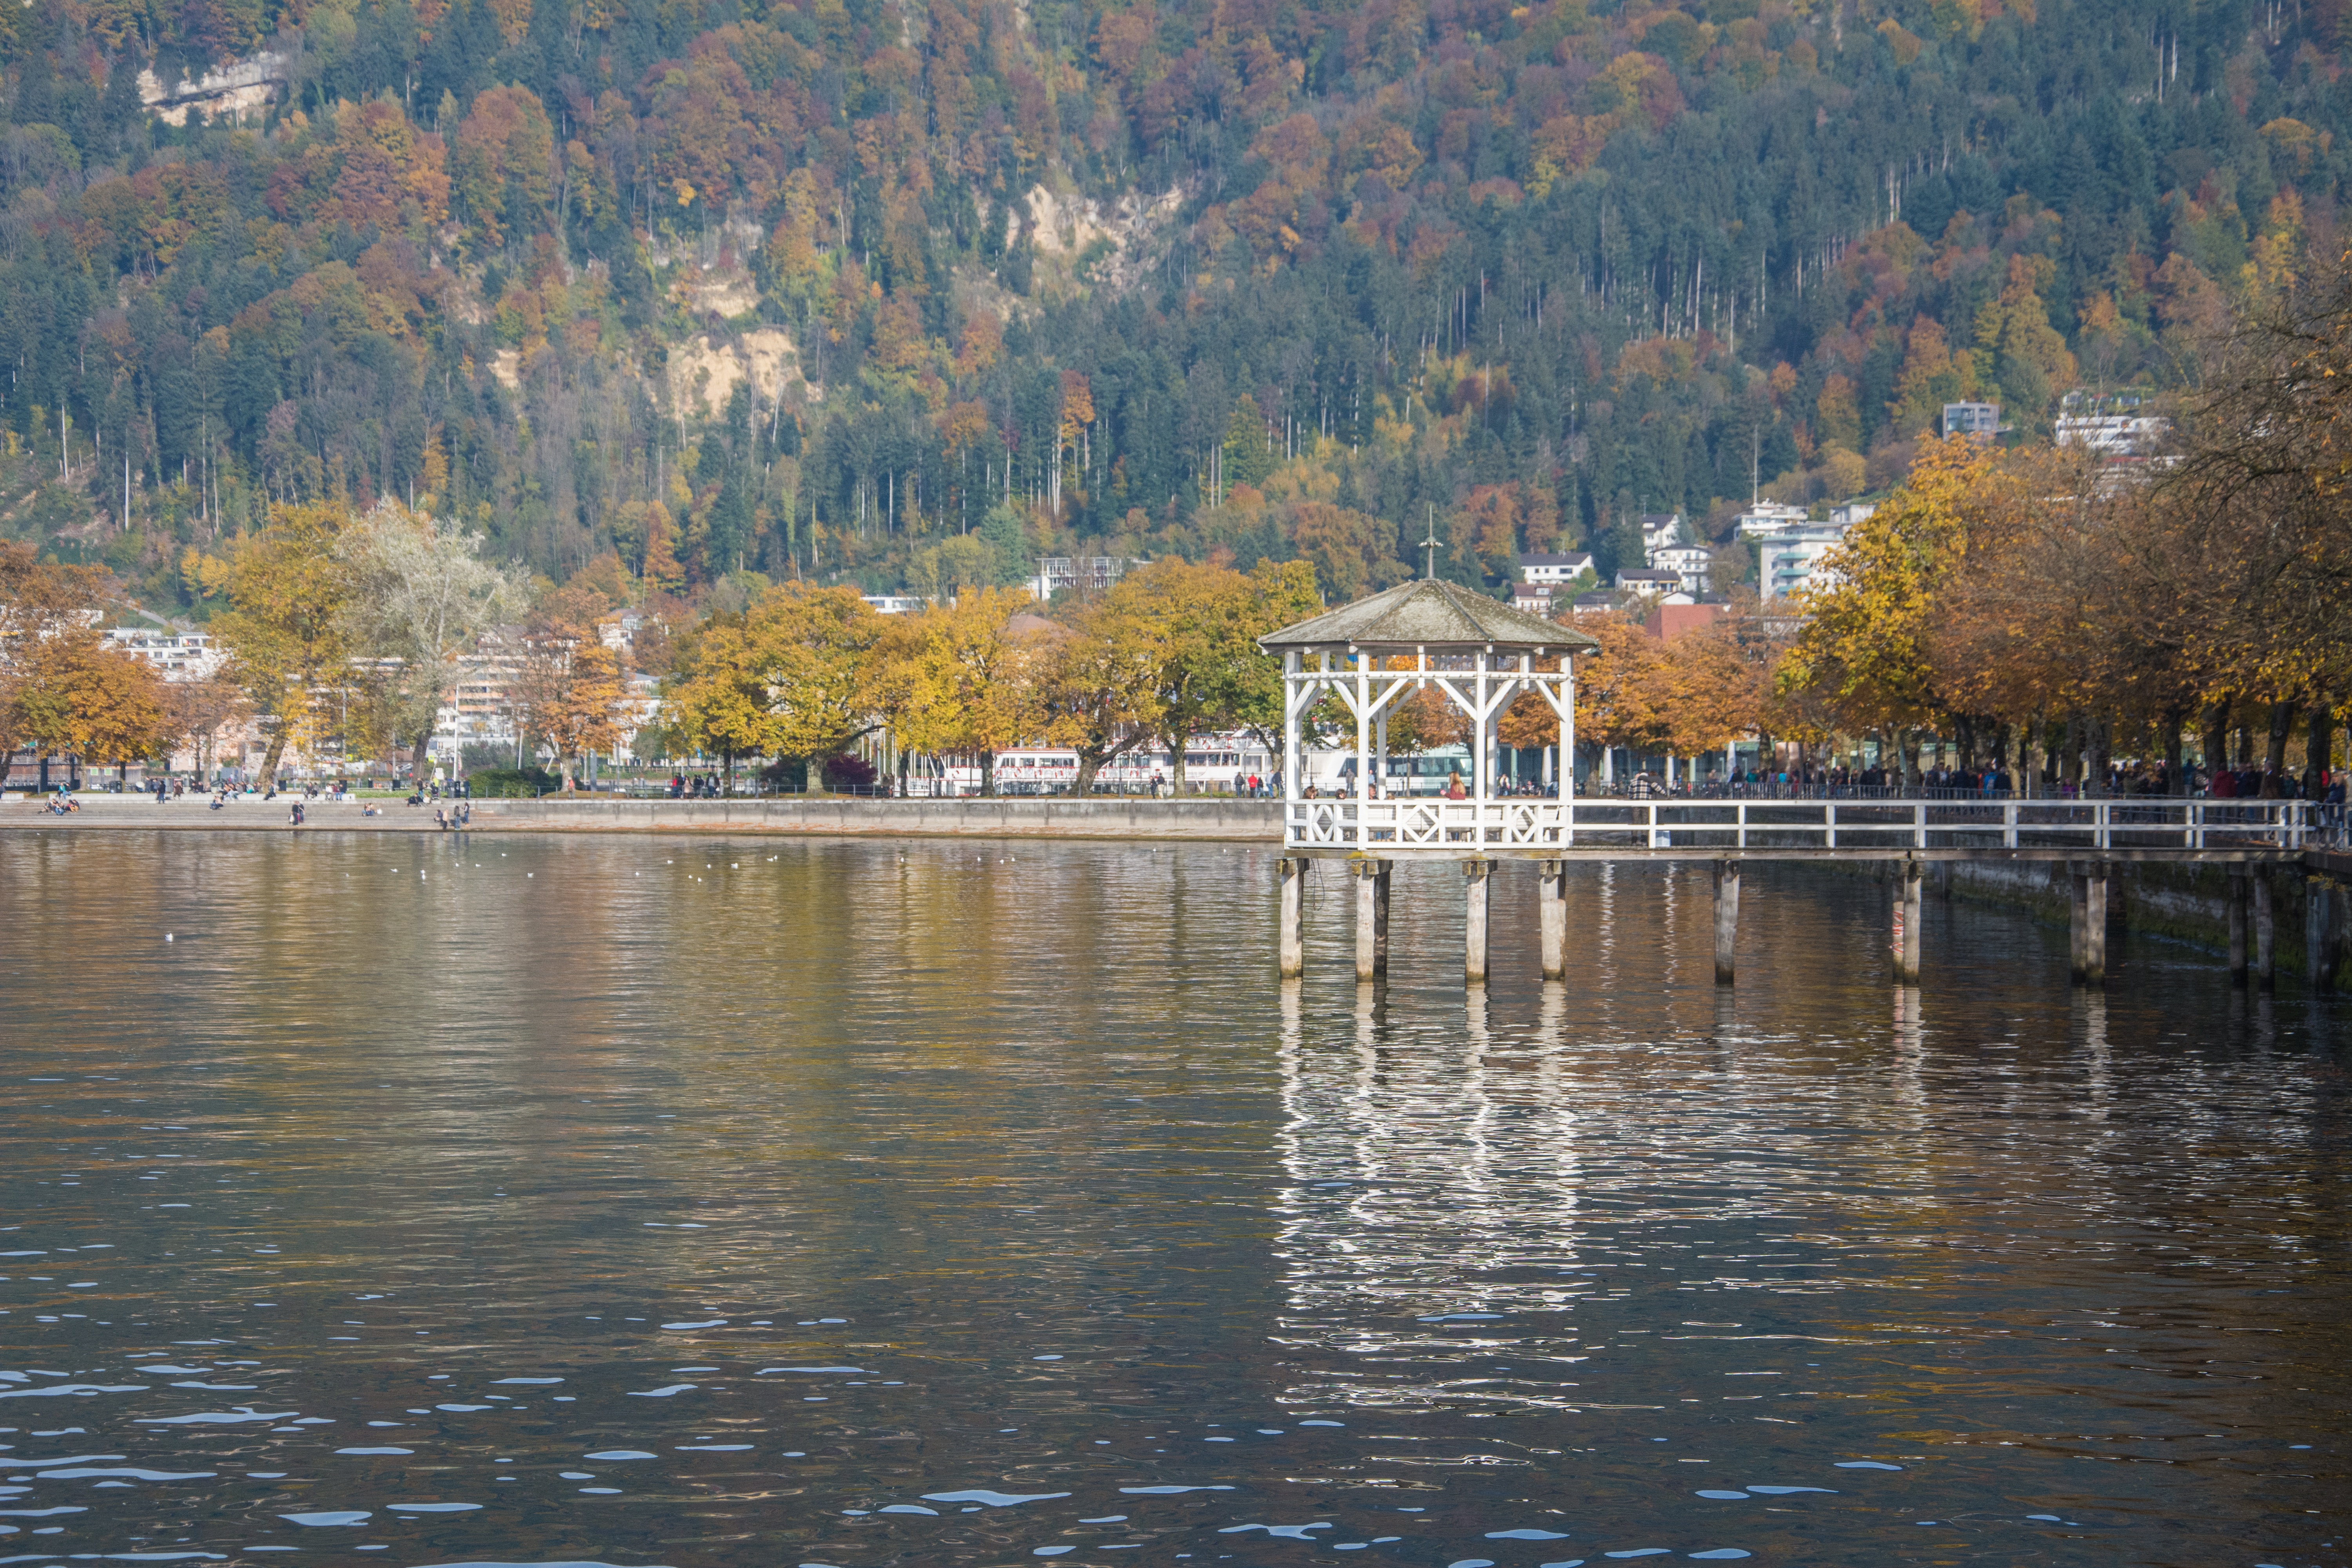
tree, water, mountain, lake, river, pond, reflection, autumn, reservoir, season, lakeside, body of water, bank, loch, mirroring, lake constance, kai